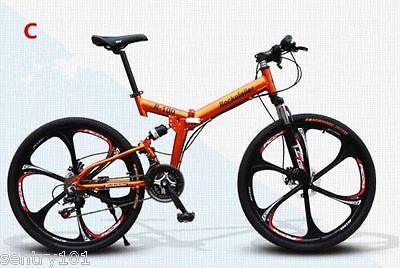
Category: bicycle